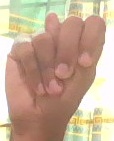
ASL sign: N